Maria Walpole

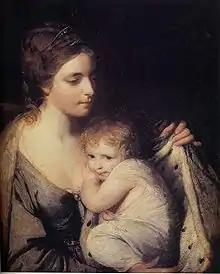
Maria and her daughter Elizabeth by Sir Joshua Reynolds, 1761.

On 15 May 1759, she married James Waldegrave, 2nd Earl Waldegrave at the house in Pall Mall of her father, Sir Edward Walpole. The ceremony was performed by Frederick Keppel, the future Bishop of Exeter, and the official witnesses were Sir Edward and his brother, Horace Walpole. The Earl Waldegrave died on 28 April 1763. They had three children: